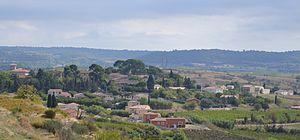
Puilacher, Hérault.
Puilacher est une commune française située dans le département de l'Hérault en région Occitanie.